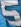
Number: 5